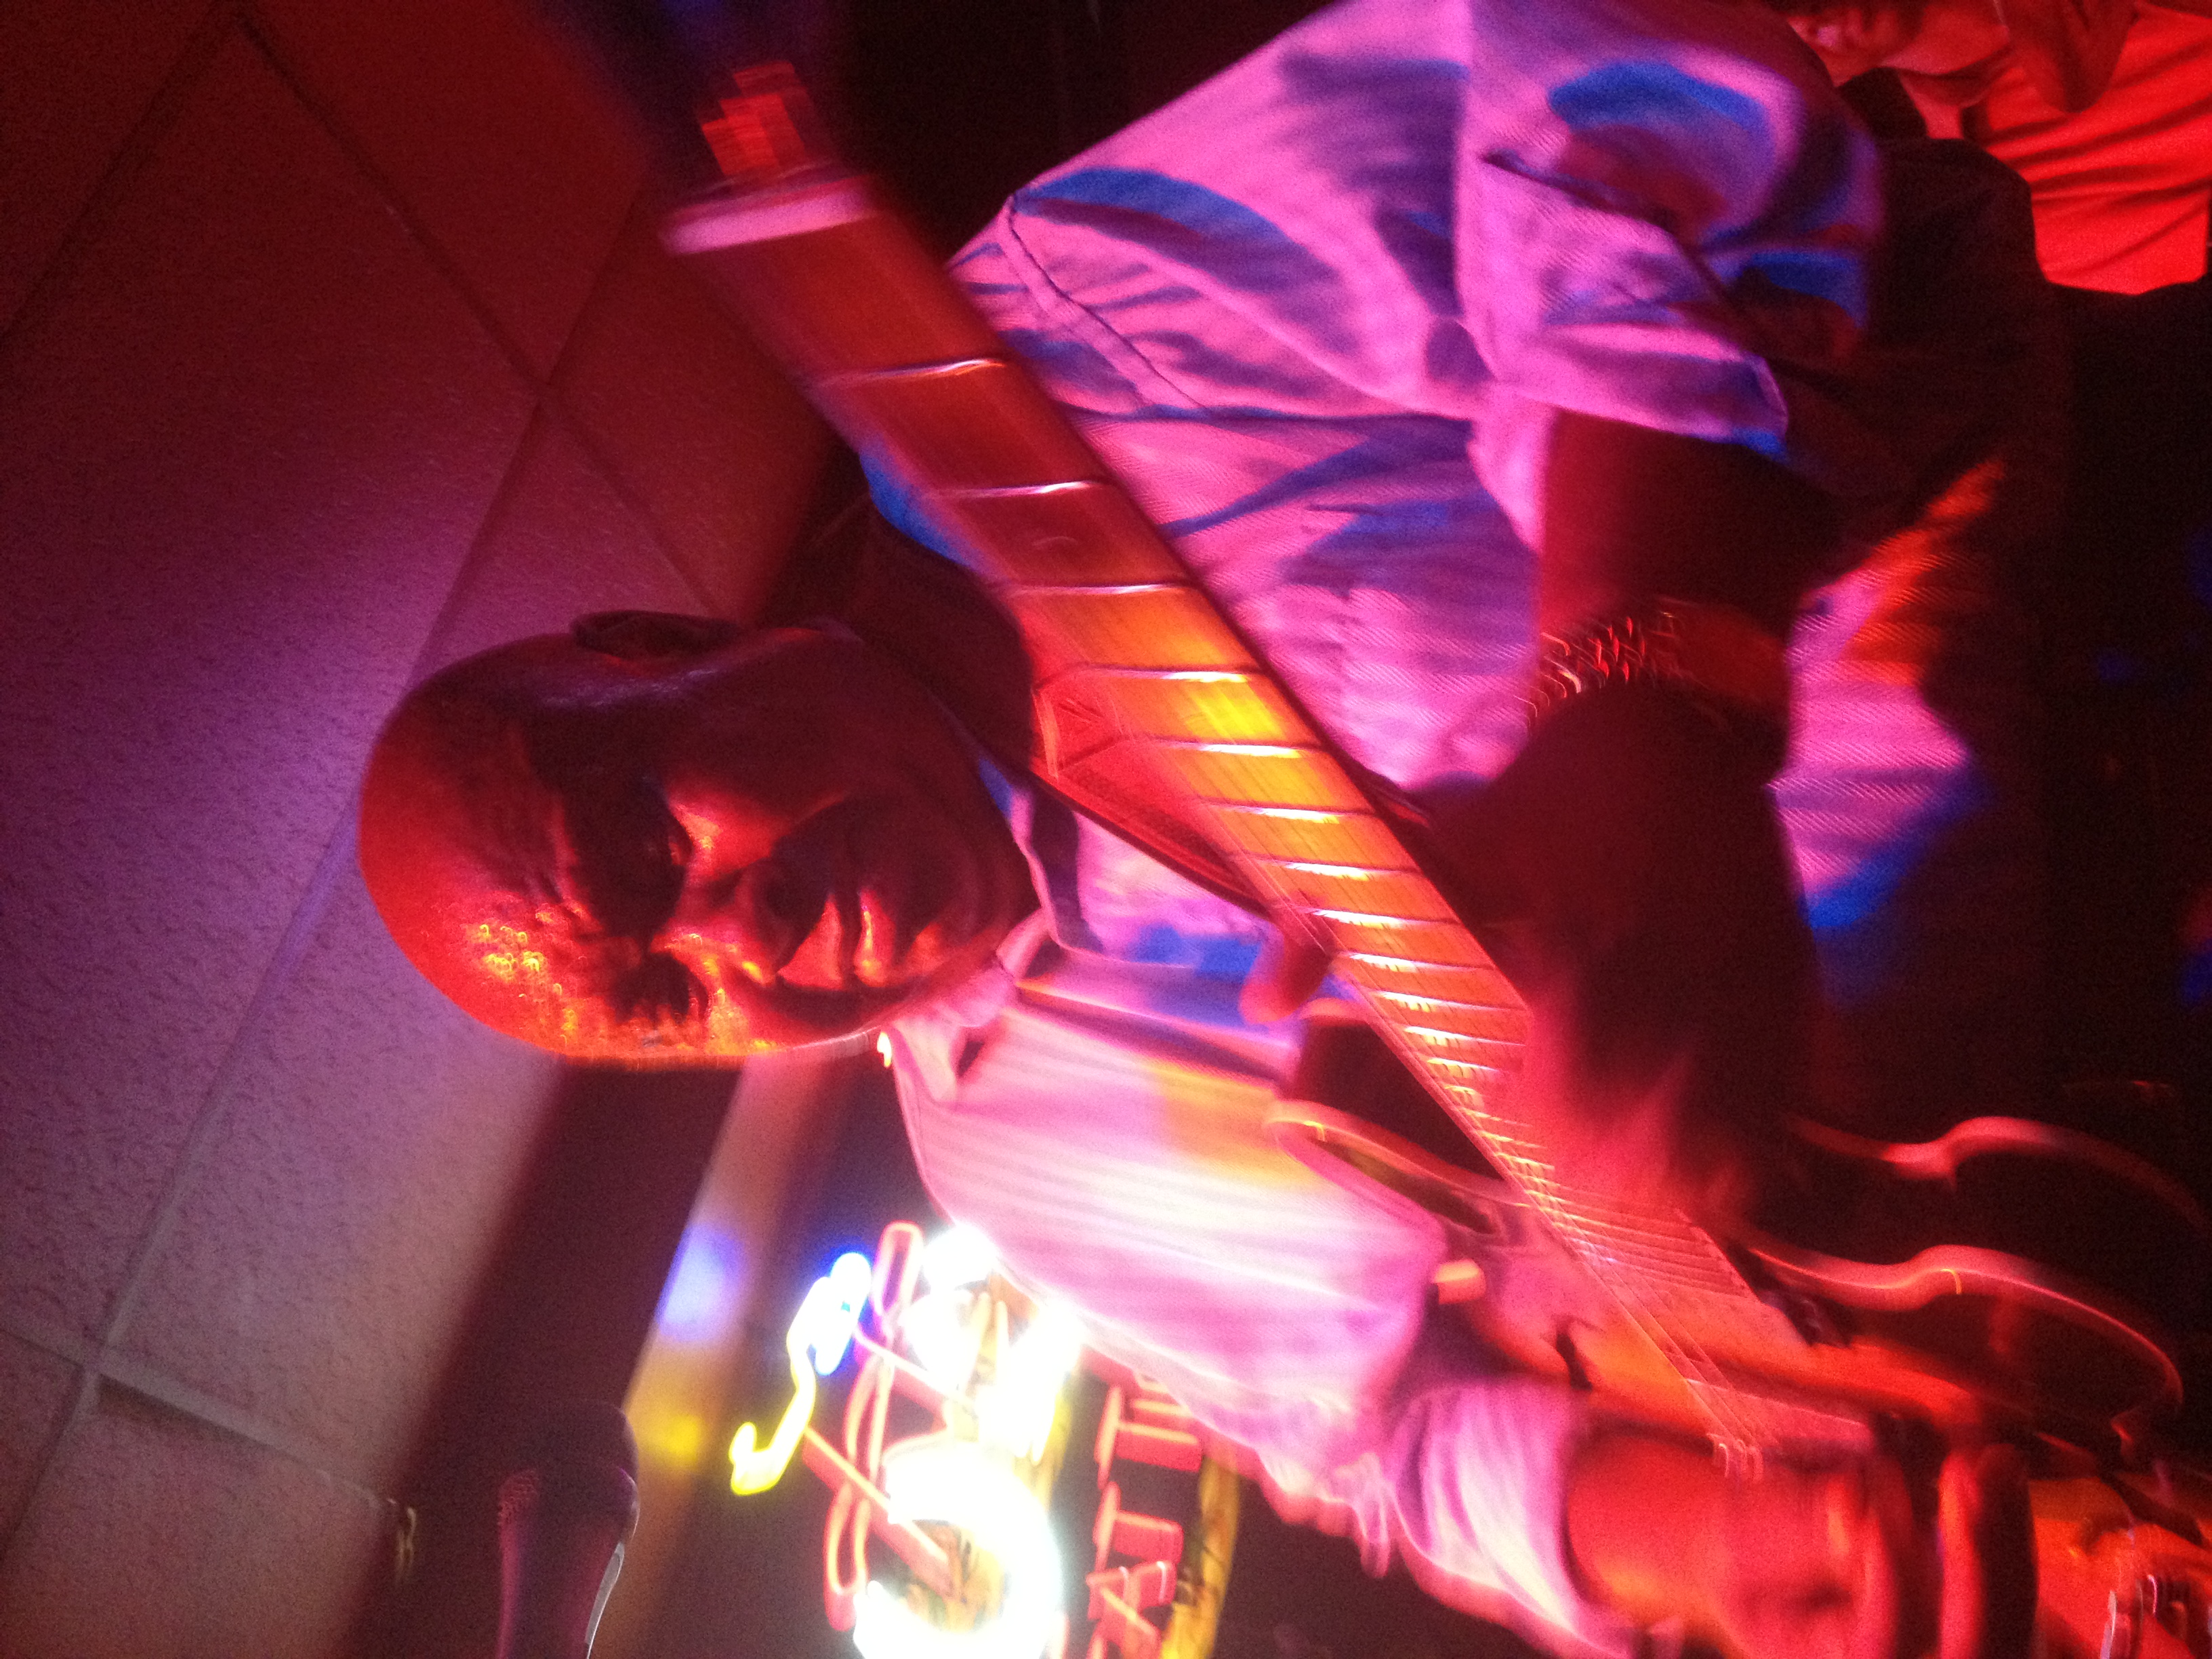
music, concert, performance art, stage, performance, guitarist, entertainment, musical theatre